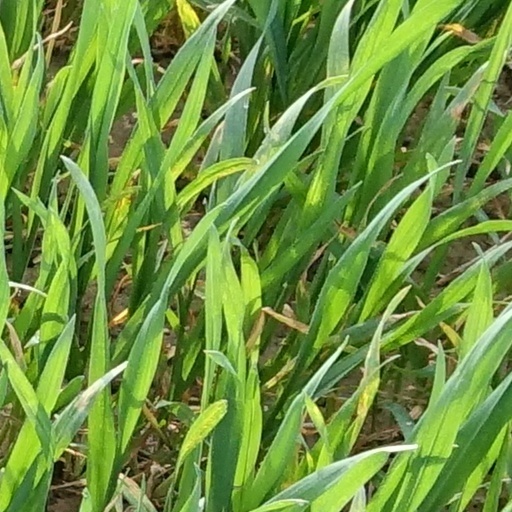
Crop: wheat